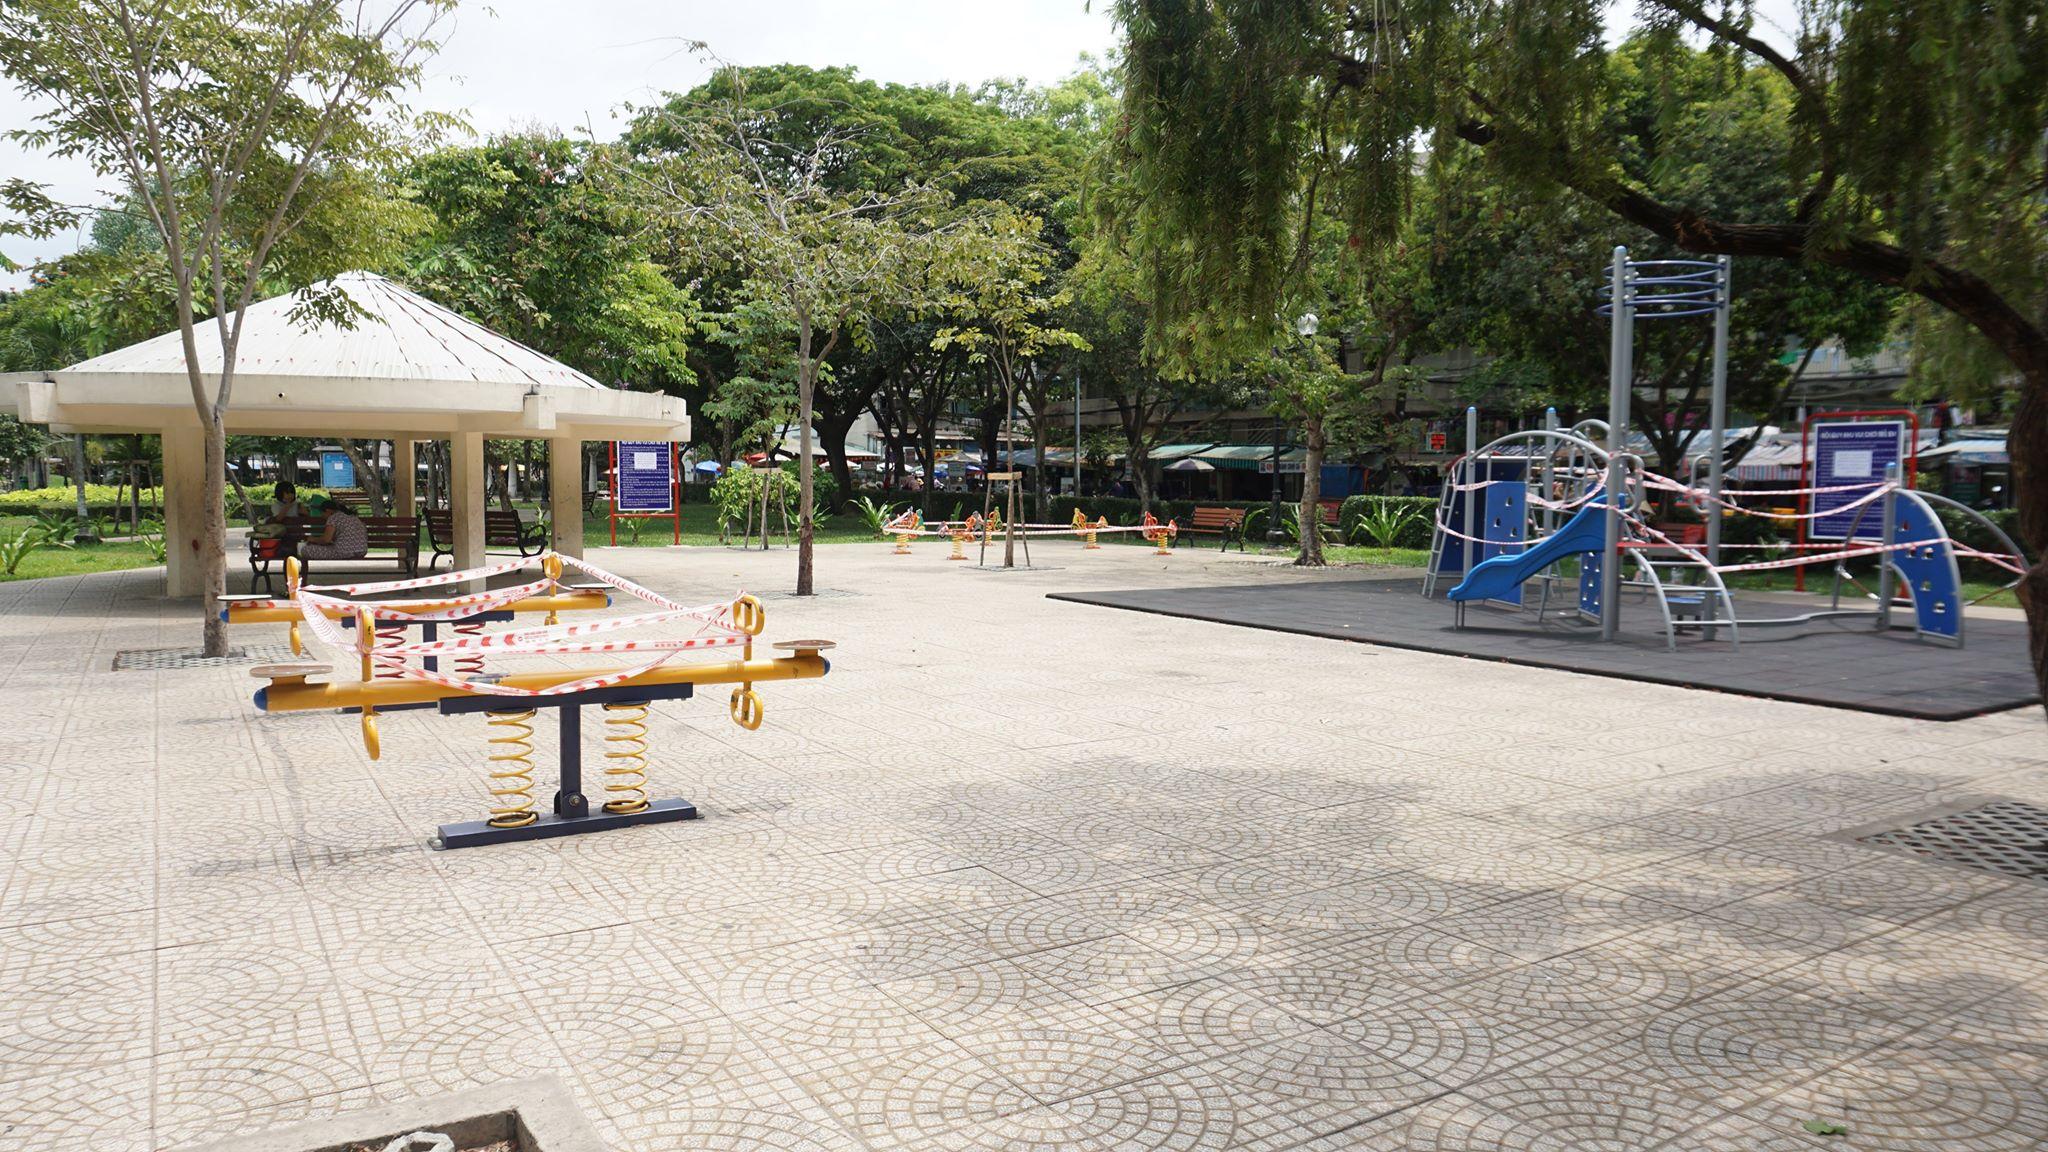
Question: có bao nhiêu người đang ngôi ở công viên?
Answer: có hai người đang ngồi ở trong ghế đá chỗ căn nhà ngoài công viên